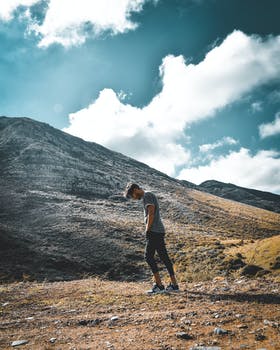
Label: No Watermark